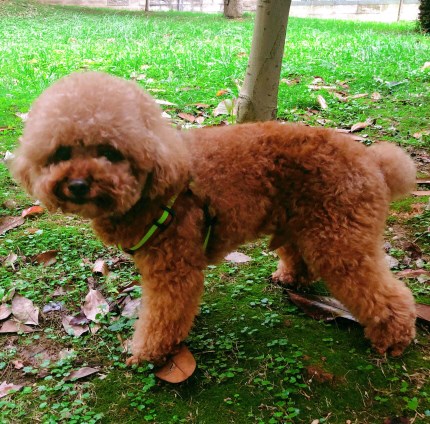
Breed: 2925-n000114-toy_poodle